UnIndian

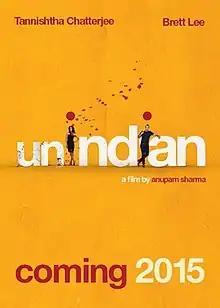
Film poster

unINDIAN is a 2015 Australian romantic comedy film directed by Anupam Sharma and starring Brett Lee and Tannishtha Chatterjee. It was entirely shot in Sydney.